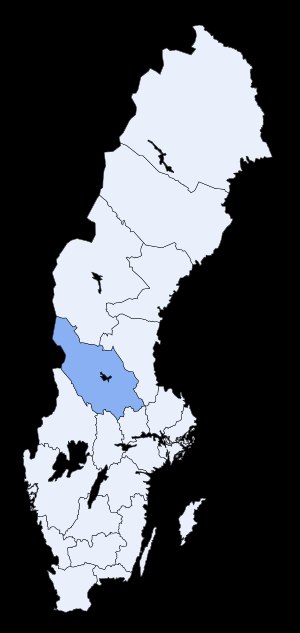
VM i bandy 2008 (kvinder) / Spillesteder
Dalarnas läns placering i Sverige.
Verdensmesterskabet i bandy for kvinder 2008 var det fjerde VM i bandy for kvinder. Mesterskabet blev arrangeret af Federation of International Bandy og afviklet i Borlänge, Grängesberg og Karlsbyheden i Sverige i perioden 13. - 16. februar 2008 med deltagelse af syv hold, hvilket var en tangering af deltagerrekorden fra 2007. Sverige var VM-værtsland for første gang.